Komo Kulshan and his two wives

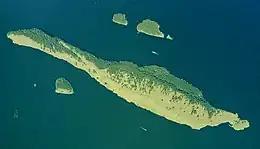
Spieden Island and Sentinel Island from a birds-eye view

Filling her canoe with different types of foods, Whaht-kway took off down the river. She eventually stopped at an island to eat the mussels she brought, leaving some there before continuing. She then did the same on another, eating and leaving Camas behind her. And again, on each Island she passed, leaving every type of food she brought with her. Now, each of the islands that she visited is named after the type of food that can be found left behind by Whaht-kway. Finally, Whaht-kway made it to an island called Flat Top Island in Whulge. There she stayed laying down to become what is known as Spieden Island. When her child was born, it became a smaller island of a similar shape known today as Sentinel Island.